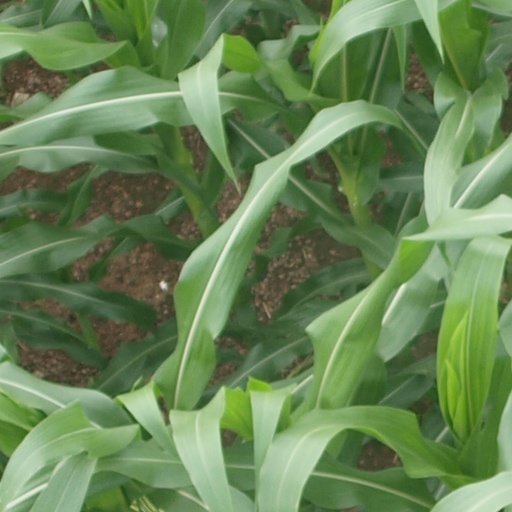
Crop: maize; corn